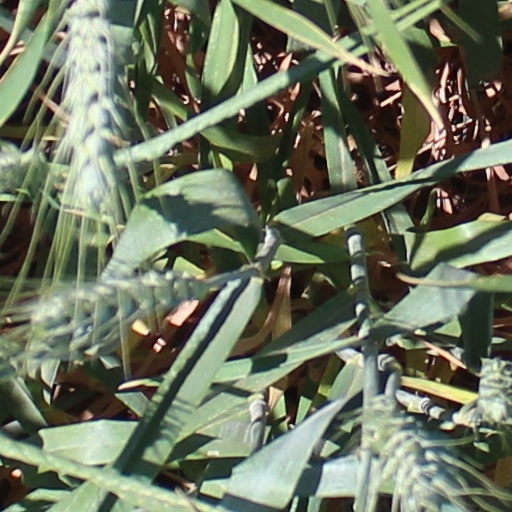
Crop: wheat